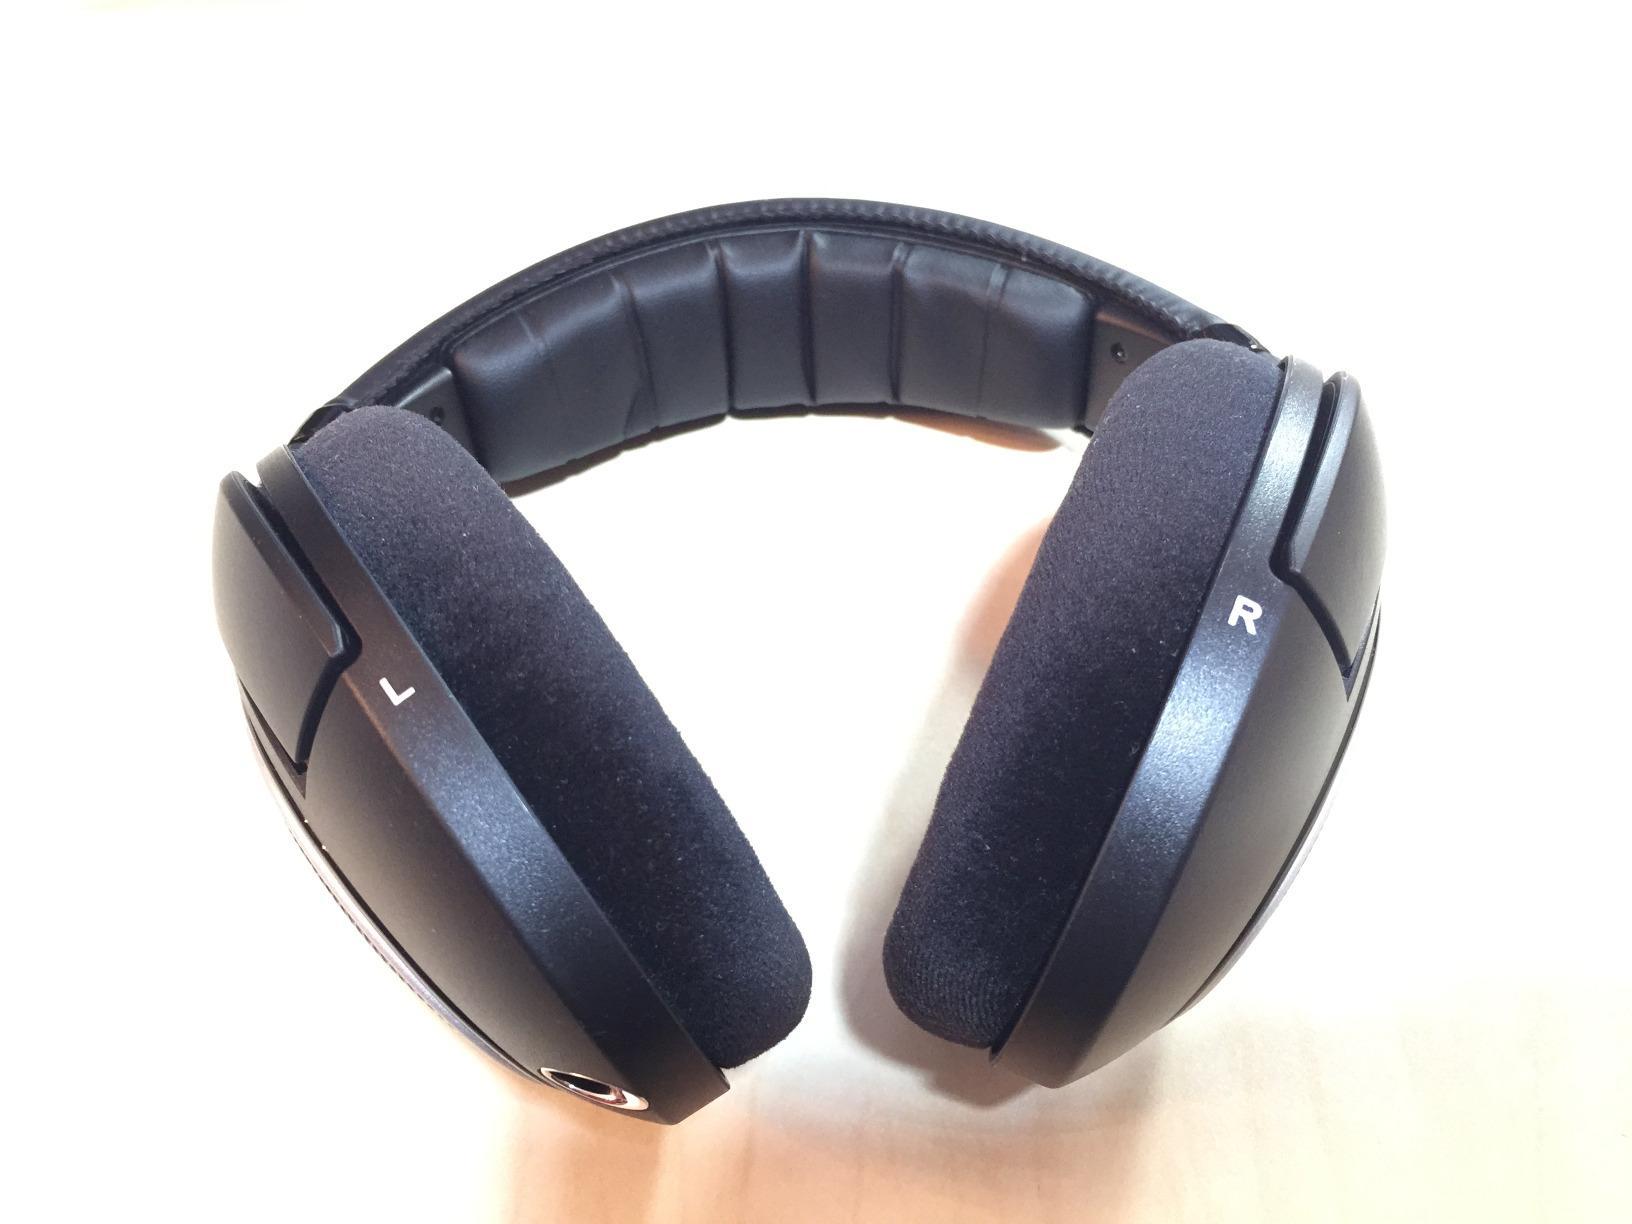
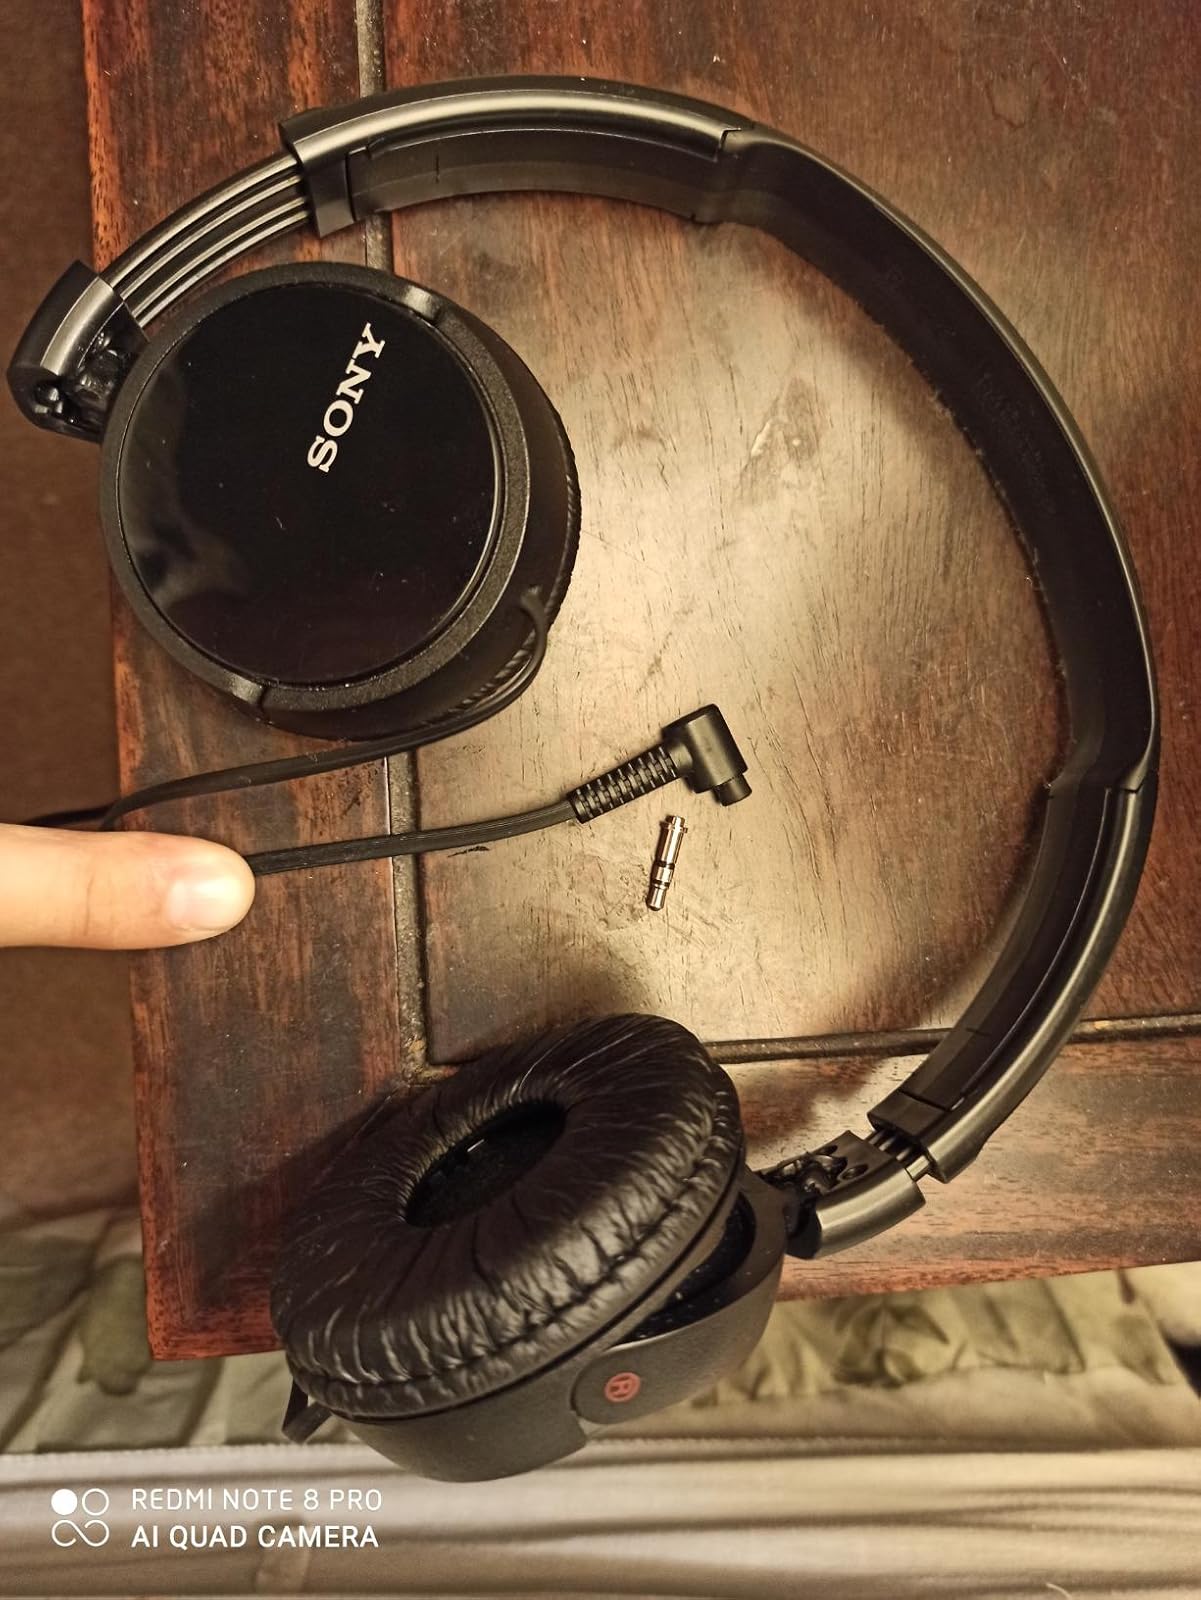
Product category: headphones
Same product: no